Brunswick Historic District

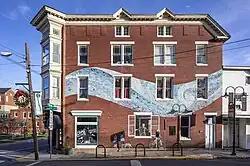
A downtown mural in 2020

The Brunswick Historic District includes the historic center of the railroad town of Brunswick, Maryland. The district includes the 18th century former town of Berlin, the Baltimore and Ohio Railroad yards along the Potomac River, and the town built between 1890 and 1910 to serve the railroad.